Raymond Schulz Round Barn

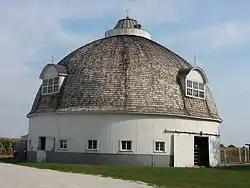

The Raymond Schulz Round Barn or Raymond Schultz Round Barn is a round barn in the U.S. state of Illinois. The barn was listed on the U.S. National Register of Historic Places on August 26, 1982, as part of the original Multiple Property Submission, Round Barns in Illinois Thematic Resources.